2009 1000 km of Okayama

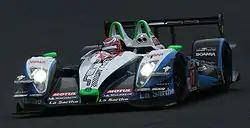
Shinji Nakano driving the Sora Racing car to victory in Race One

The first 500 km race was led early by Jonny Cocker in the Drayson Lola-Judd before Cocker was forced to pit for headlight repairs, dropping him several laps behind the leaders. The Aston Martin Racing entry led for much of the three hours before being forced to make an extra pit stop for fuel in the closing minutes, allowing the Sora Pescarolo to win the first race of the weekend. Drivers Christophe Tinseau and Shinji Nakano led the second place Oreca by a margin of 6.9 seconds at the finish, while the third place No. 15 Kolles Audi was two laps behind in third. OAK Racing won the LMP2 category by 22 seconds over their only other competitor.